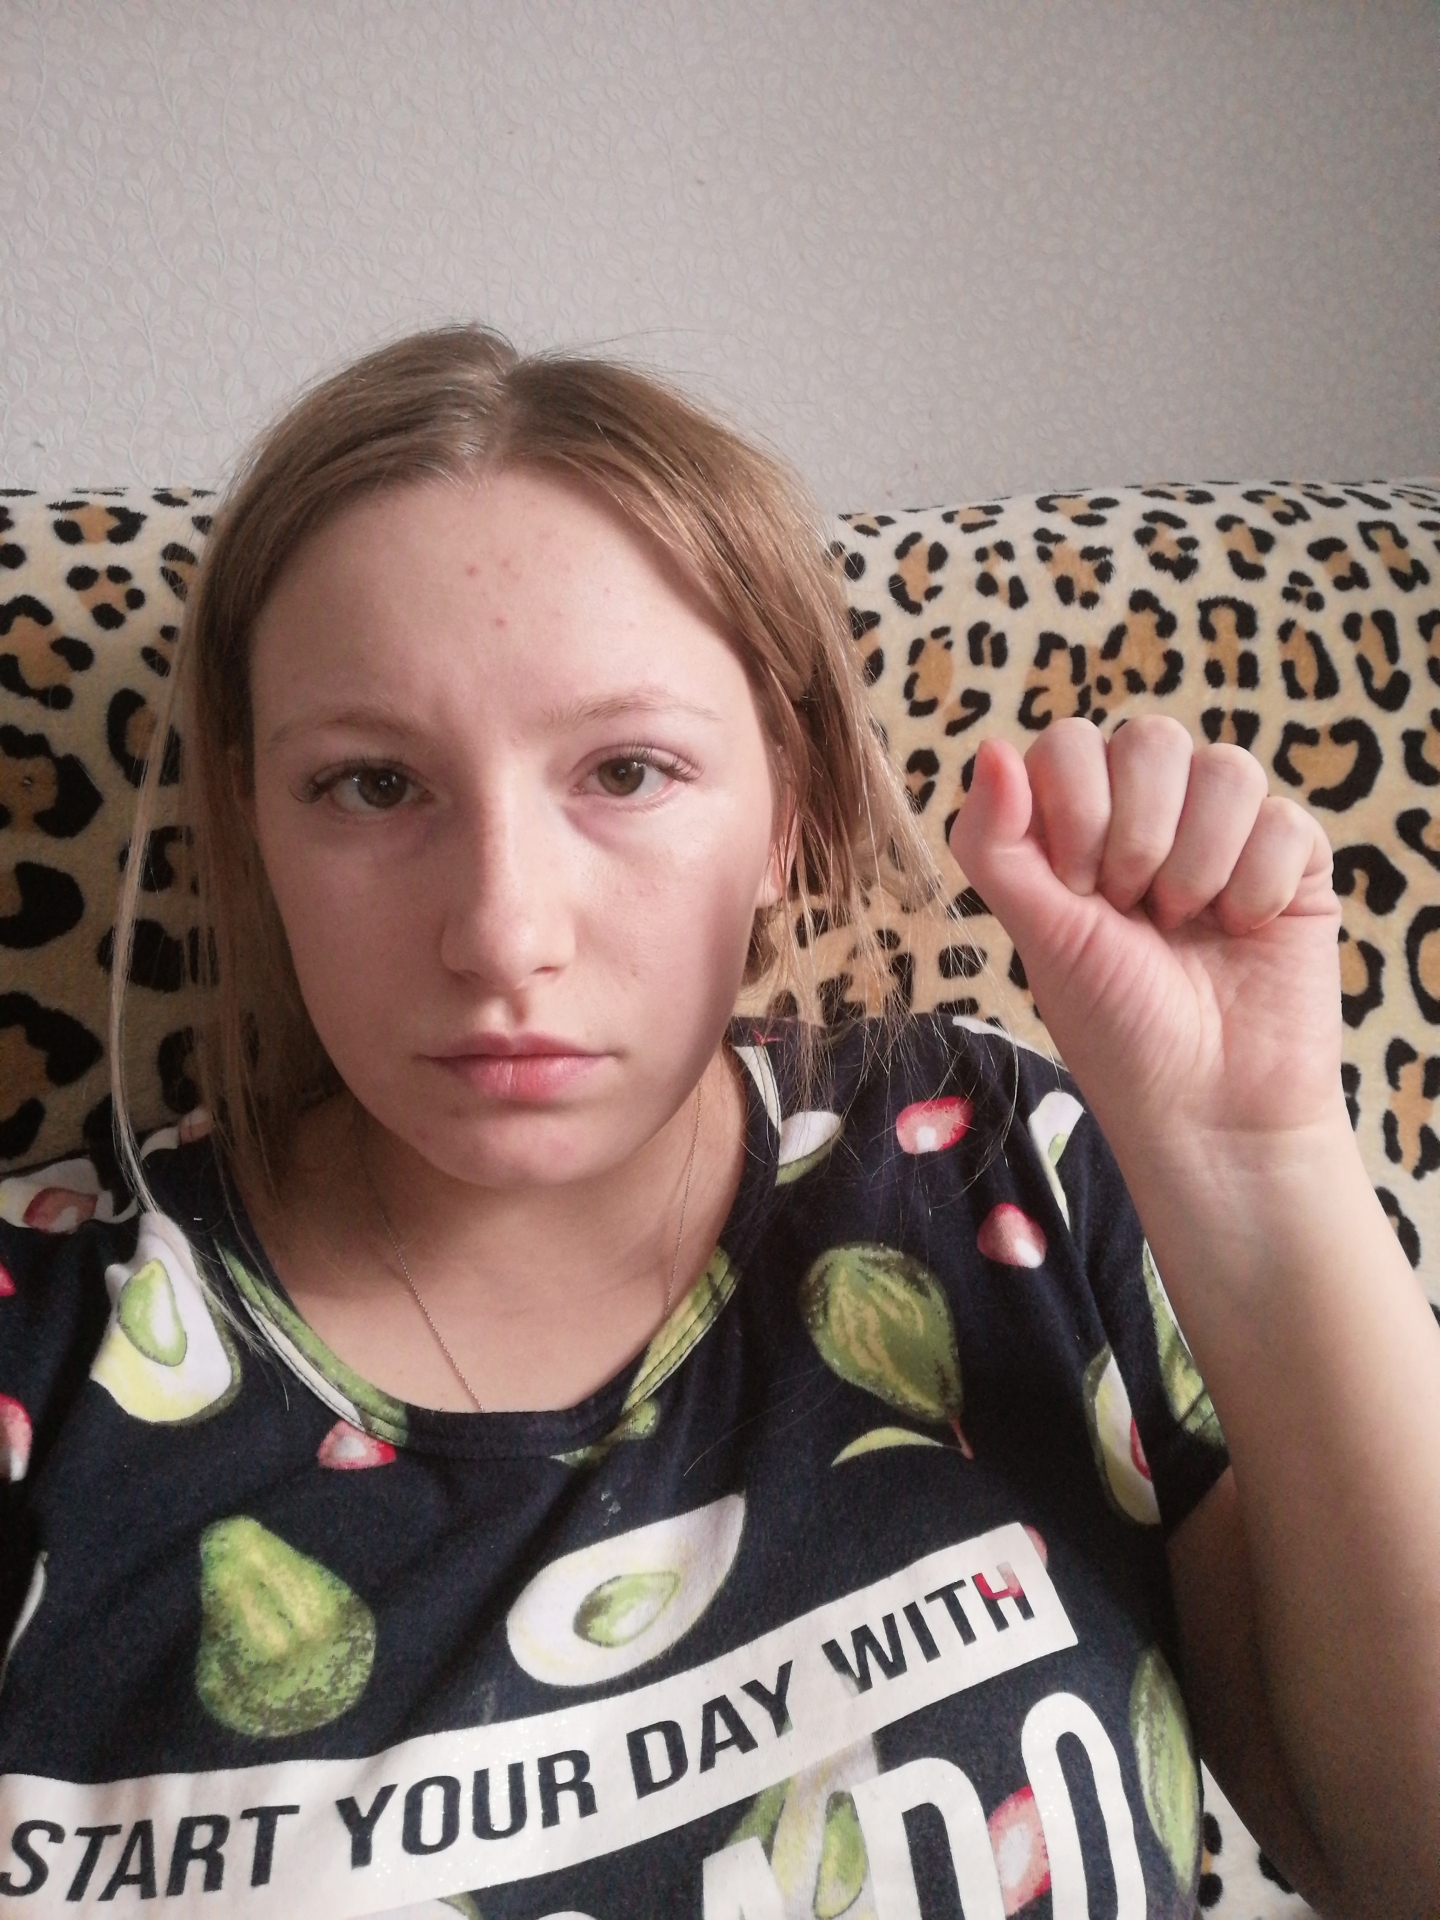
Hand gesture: fist